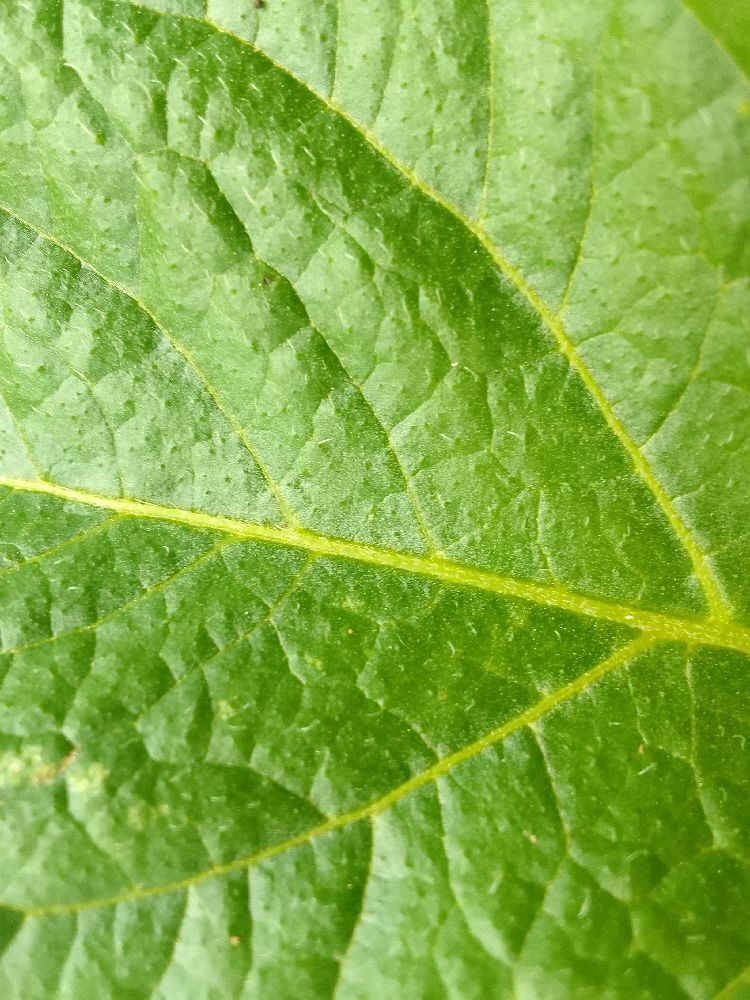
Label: Healthy